Blankenburg (Harz)

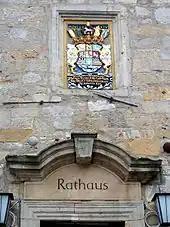
Town hall

On 25 May 2009 the title "Ort der Vielfalt" ("Place of Variety") was conferred on the town by the federal government.